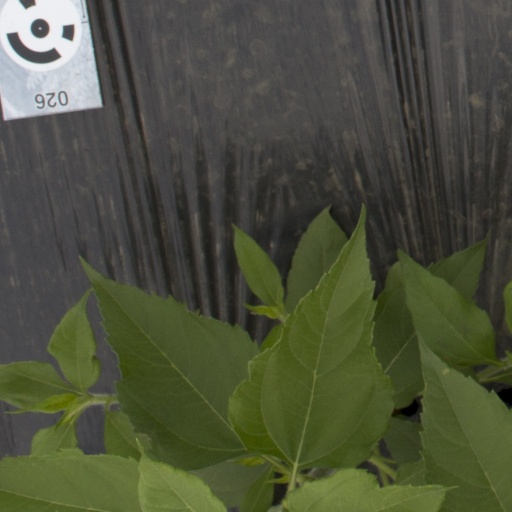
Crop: Jerusalem artichoke